Zhan zhuang

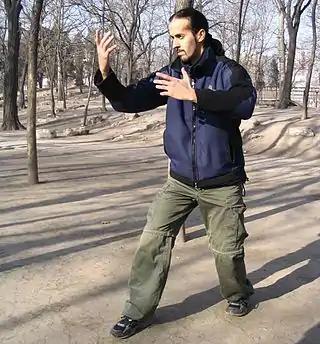
Nitzan Oren, demonstrating a zhan zhuang posture which combines the San Ti posture of xingyiquan and a Hun Yuan hand variation

Those unfamiliar with zhan zhuang can experience severe muscle fatigue and subsequent trembling at first. Later, once sufficient stamina and strength have been developed, the practitioner can use zhan zhuang to work on developing the sensation of "opposing forces," as well as one's central equilibrium and sensitivity to specific areas of tension in the body.